Cinnaholic

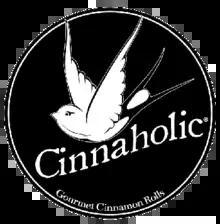
Cinnaholic Logo

Shannon and Florian Radke opened the first Cinnaholic bakery on Oxford Street in Berkeley, California in July 2010. The husband and wife team appeared on the television show Shark Tank in 2014, which ended in an investment offer. The company adopted a franchise business model in 2015.